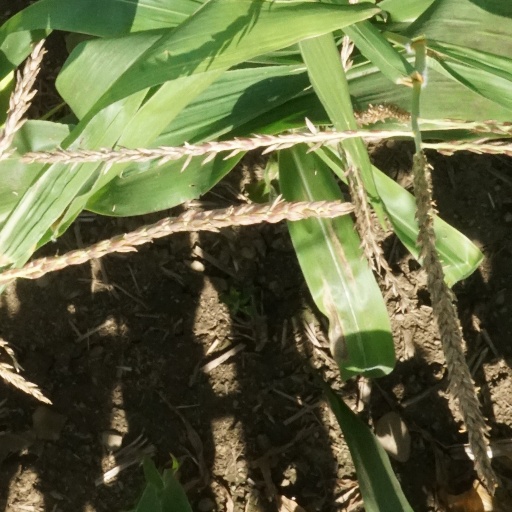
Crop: maize; corn